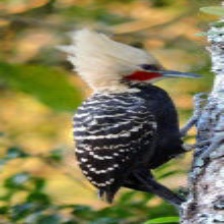
Species: BLONDE CRESTED WOODPECKER
Scientific name: CELEUS FLAVESCENS